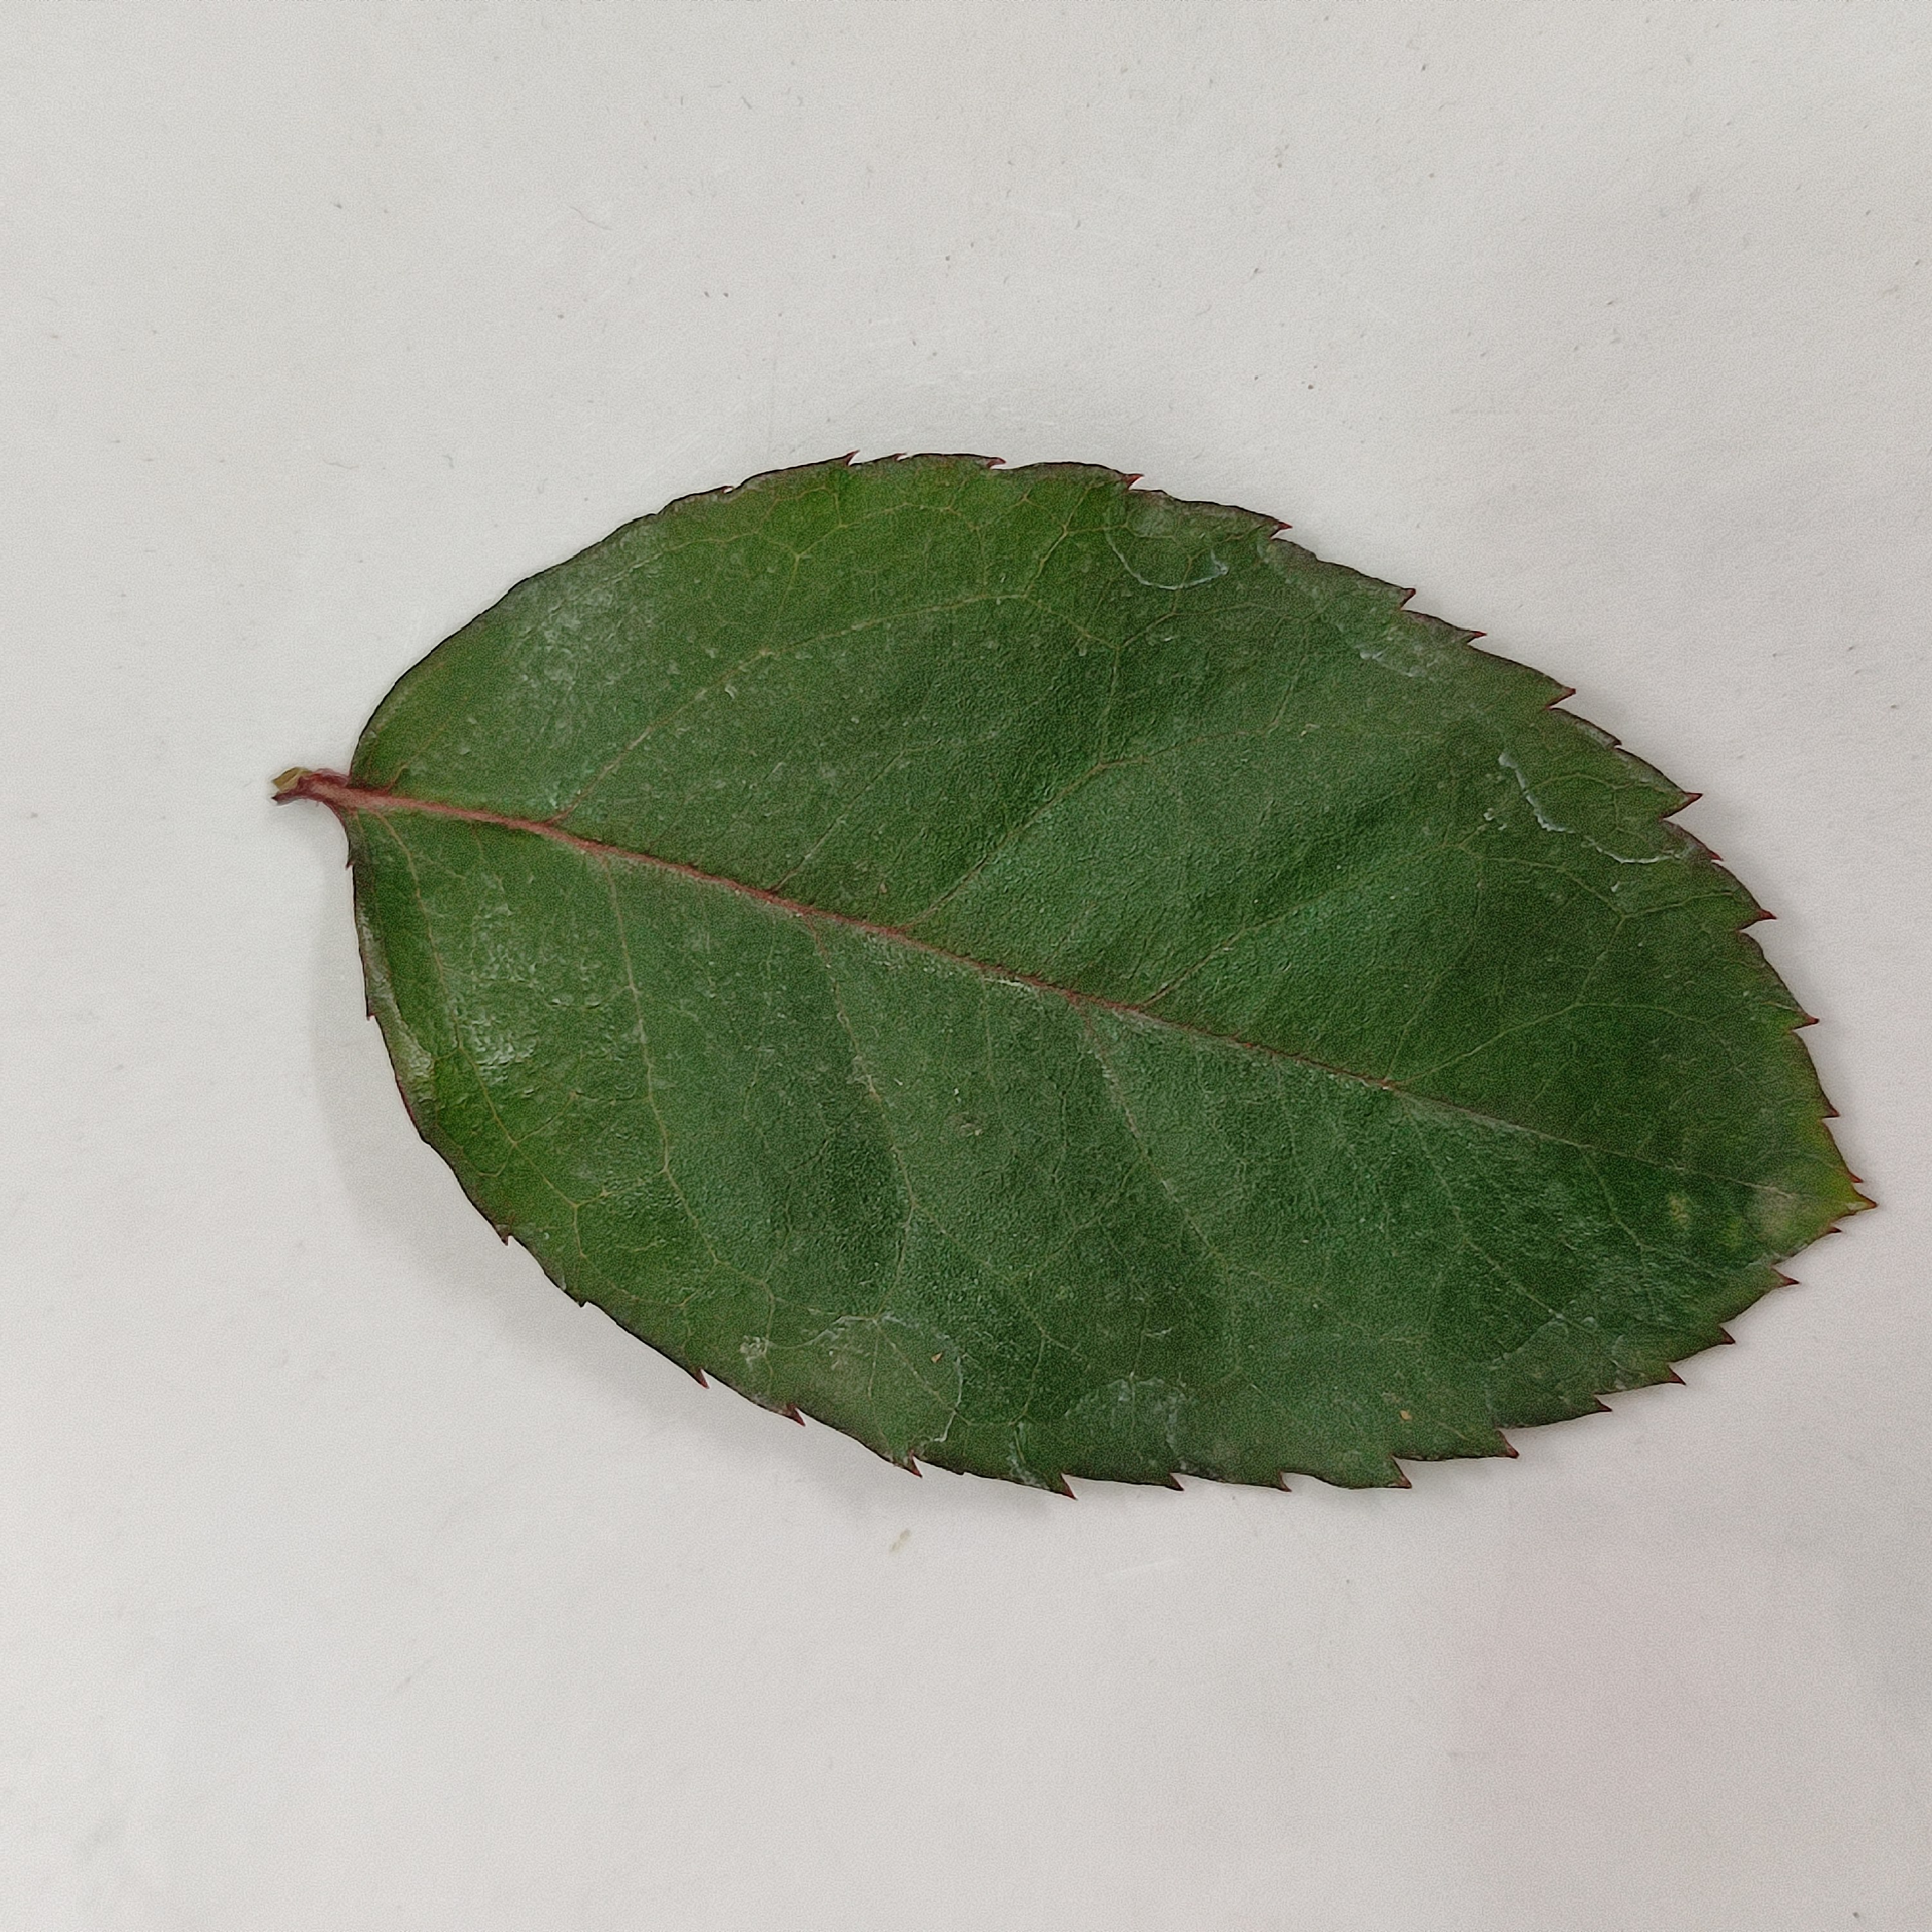
Label: Healthy Leaf